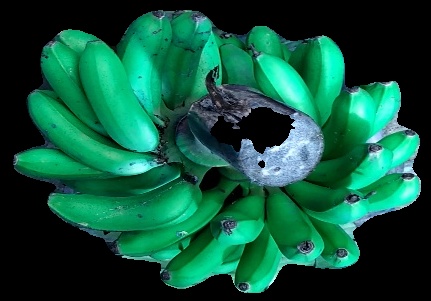
Variety: rasbale
Grade: grade1